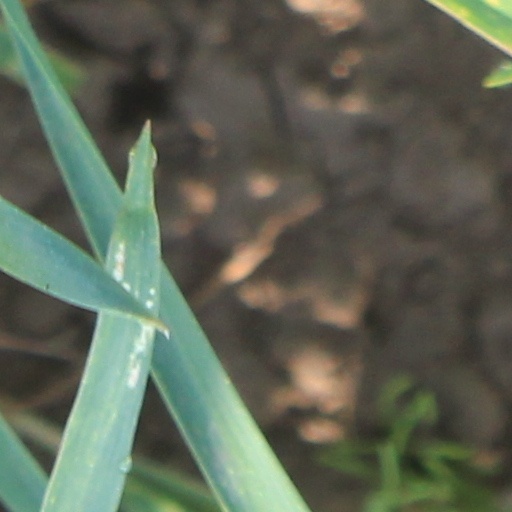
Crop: wheat